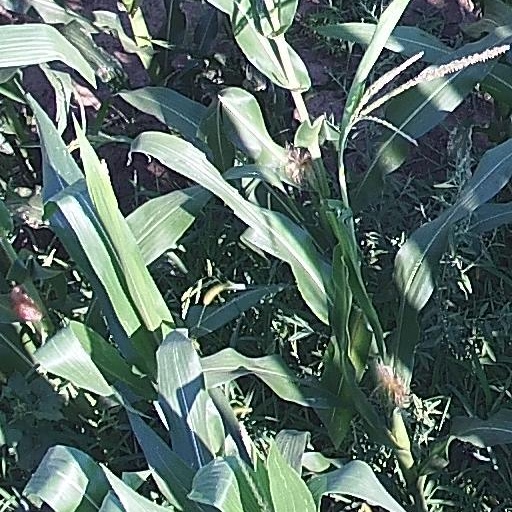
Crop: maize; corn